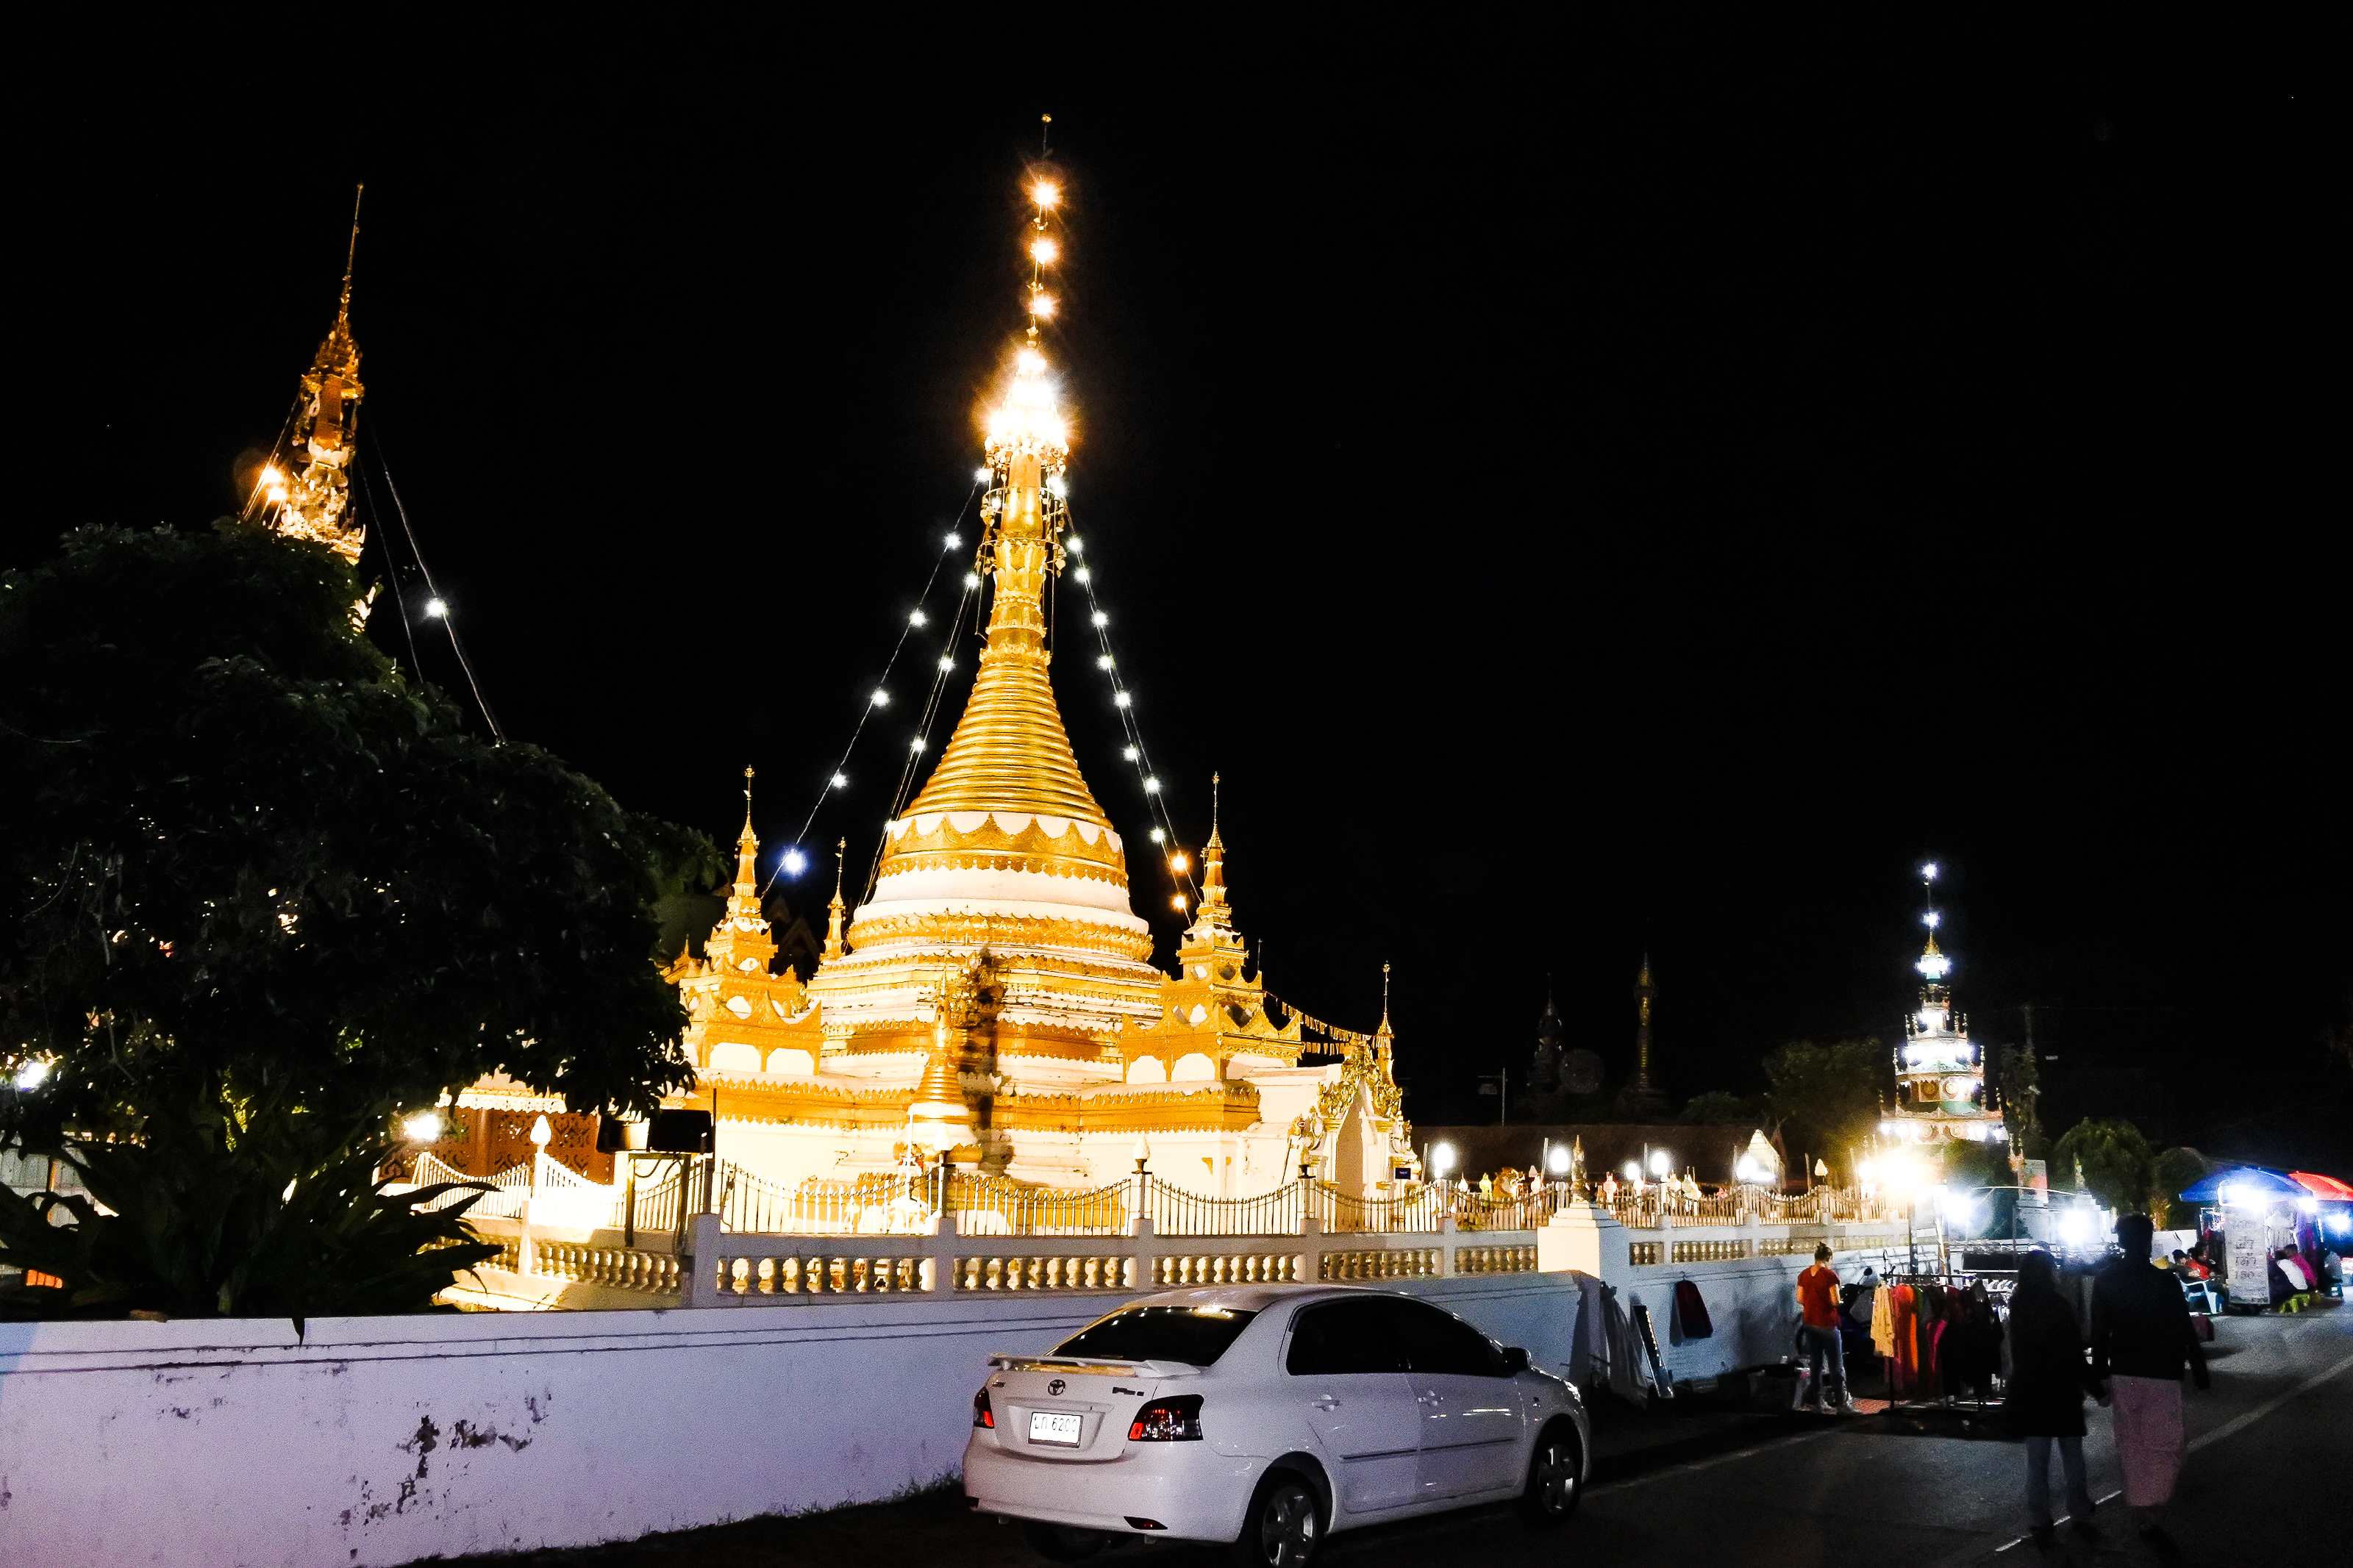
art, pagodas, dusk, asia, chong, wat, buddhism, water, building, klang, religion, gold, hong, mae, mae hong son, beautiful, son, wat chong kham, blue, light, thailand, temple, kham, travel, night, landmark, place of worship, car, vehicle, sky, architecture, tower, tree, stupa, subcompact car, spire, city, tourism, city car